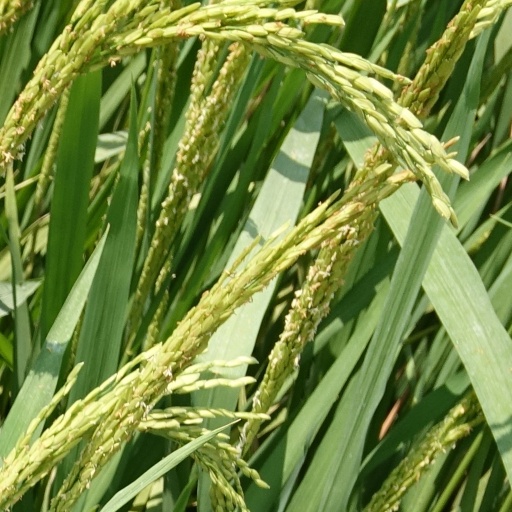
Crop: rice